Fusajiro Yamauchi

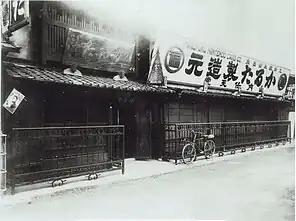
Nintendo's first headquarters in 1889

In the context of the Meiji Restoration, in 1885, gambling laws were relaxed in Japan, and Hanafuda cards, which were previously banned, became legal. Fusajiro, after having opened other shops selling lime in Kyoto, was inspired by both the booming business of Hanafuda and his personal taste for the game. He played it regularly and decided to use his skills as a craftsperson to open a factory building handmade Hanafuda decks.